The Peninsula New York

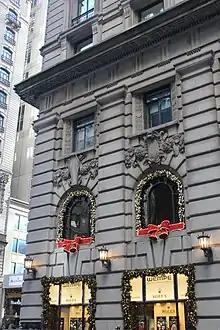
Lower-story arcade

Goldman was negotiating to lease the property to developer William Zeckendorf Jr. by mid-1985. An investment group headed by Arthur Cohen began negotiating to lease the hotel from Goldman. The European banks were not willing to sell the Gotham at a substantial loss, so the negotiations took 18 months. In July 1986, the Texas-based Pratt Hotel Corporation; the Southmark Corporation, which owned a stake in Pratt Hotels; and a group of investors including Goldman, Cohen, and Zeckendorf agreed to buy the hotel from the European banks for $35 million. Goldman would own a 46 percent stake in the hotel; Pratt and Southmark would own a 33 percent stake; and Zeckendorf, Cohen, and their partners would own 21 percent. In exchange, the European banks were indemnified against all unresolved liens on the property, and the banks ended their involvement with the hotel.